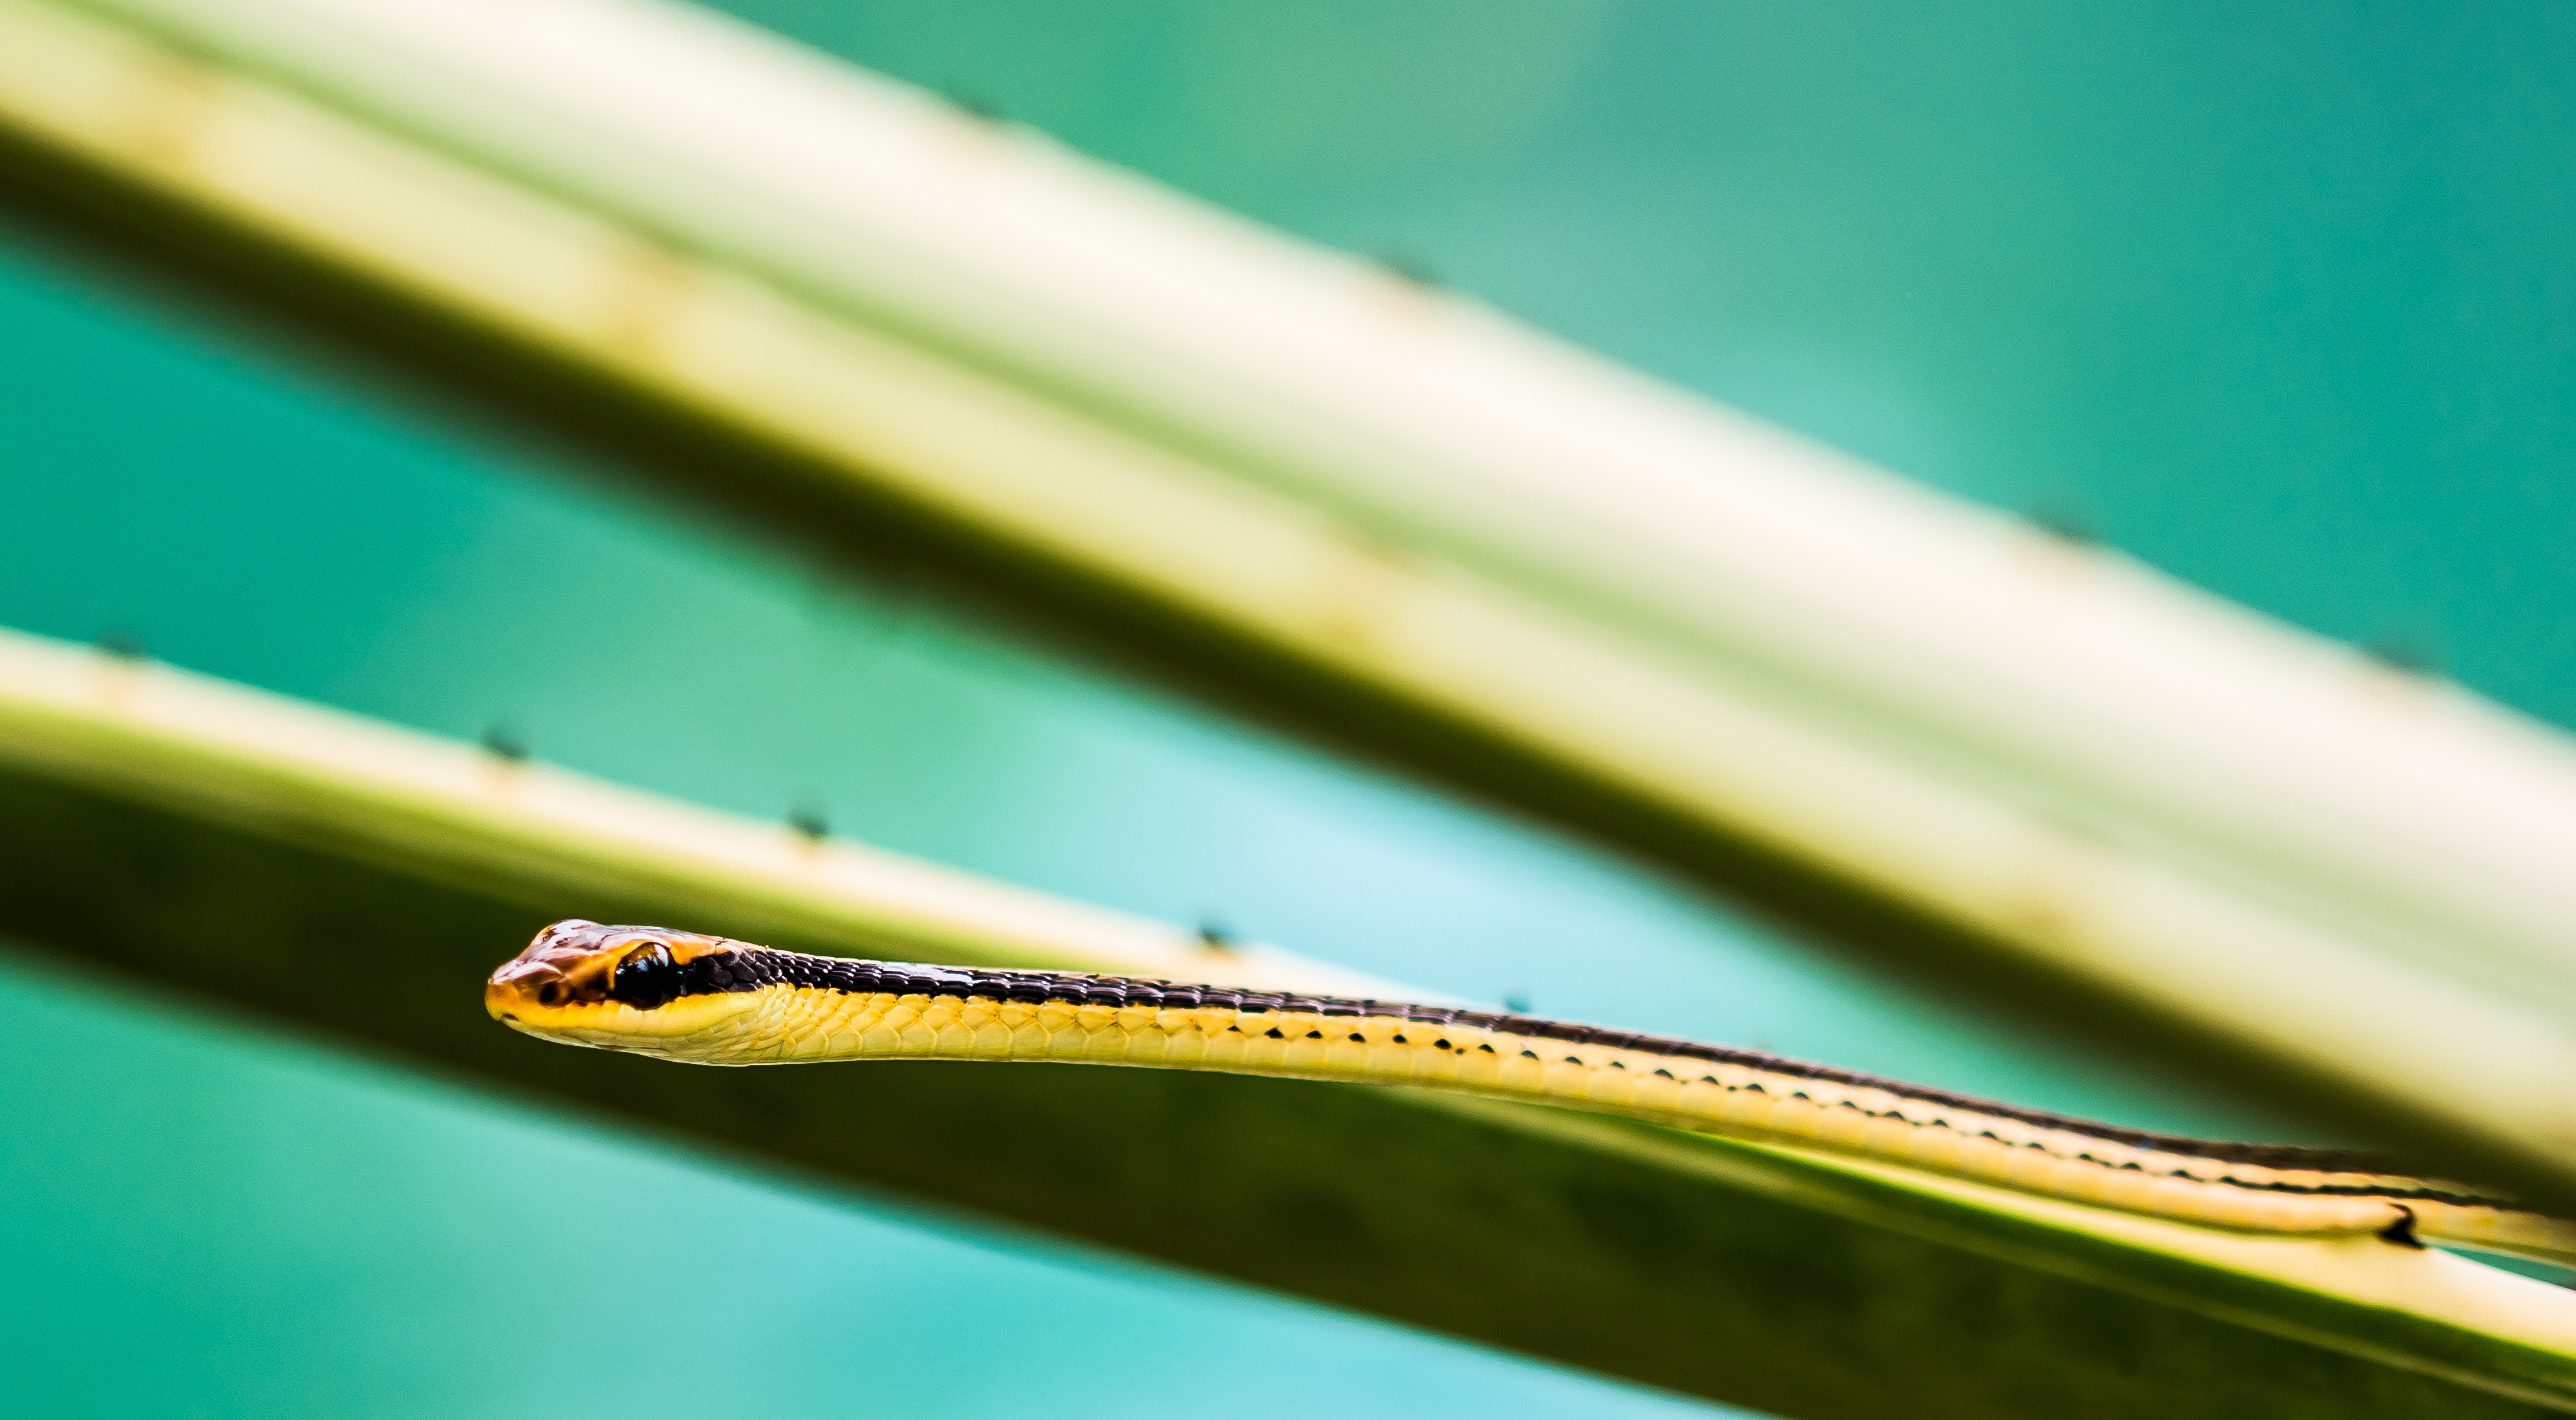
branch, photography, leaf, flower, animal, line, green, color, insect, blue, reptile, yellow, close up, snake, macro photography, plant stem, cue stick